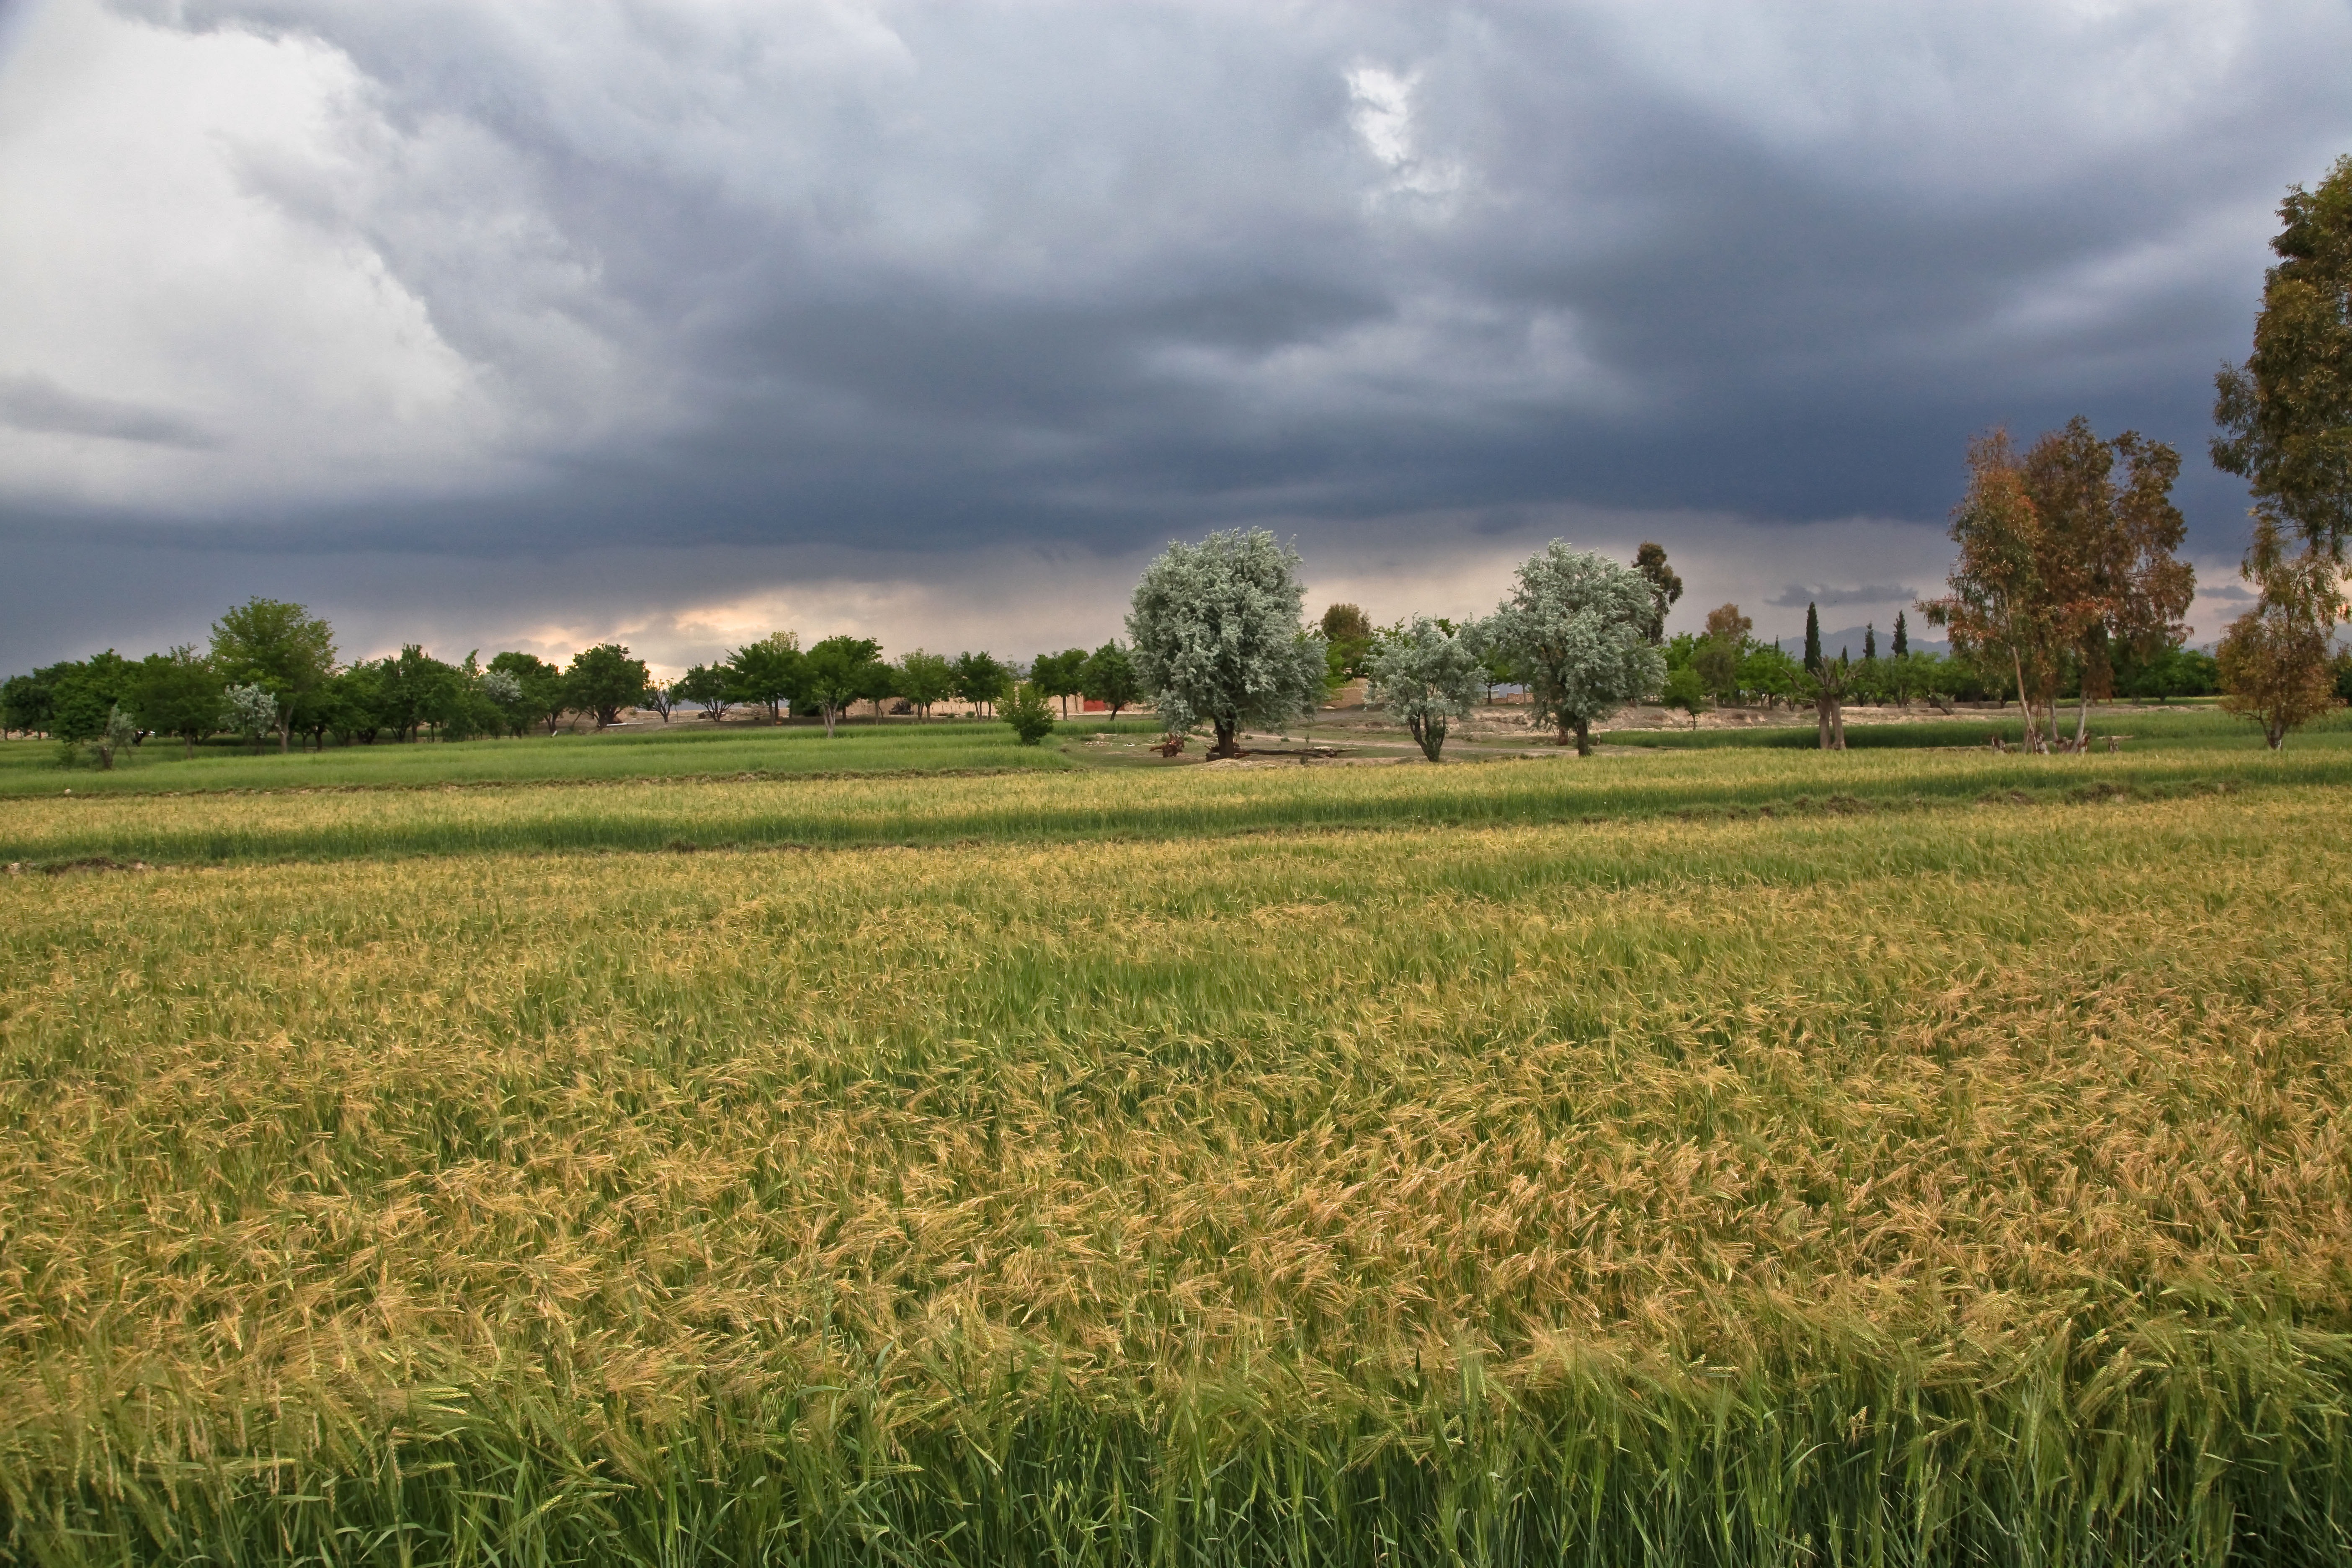
landscape, tree, nature, grass, horizon, cloud, plant, sky, field, farm, lawn, meadow, prairie, sunlight, morning, hill, wind, green, crop, pasture, storm, agriculture, plain, fields, grassland, plantation, habitat, ecosystem, afghanistan, rural area, natural spectacle, paddy field, natural environment, grass family, windstorm